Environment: lab
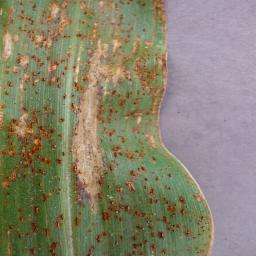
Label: northern_corn_leaf_blight